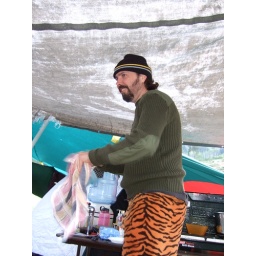
happy tiger in the kitchen